Giuseppe Biasi

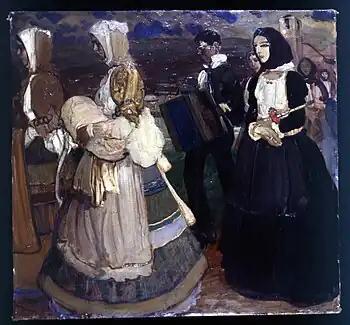
Battesimo sardo, 1912-1915 (Art collections of Fondazione Cariplo)

Giuseppe Biasi (Sassari, 1885 – Andorno Micca (Biella), 1945) was an Italian painter.